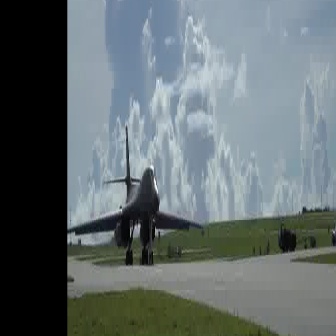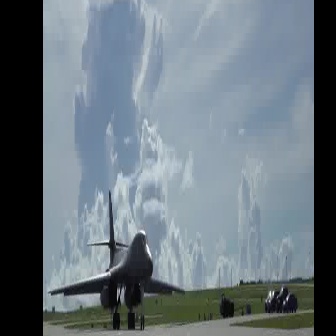
  Please identify the target specified by the bounding box [67,126,202,261] in the first image and locate it in the second image. Return the coordinates in [x_min,y_min,x_max,y_max] format.
Answer: [47,188,185,326]